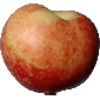
Label: nectarine